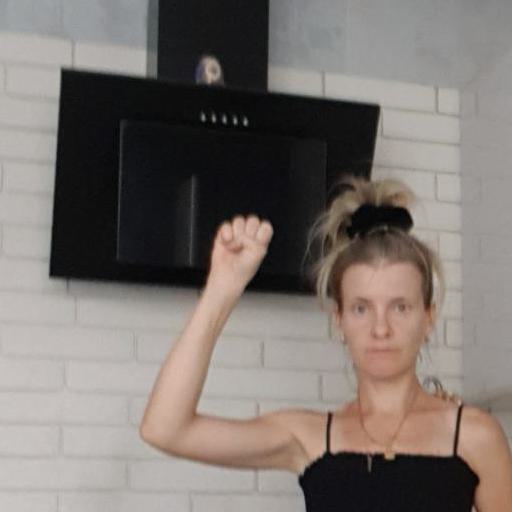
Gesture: fist